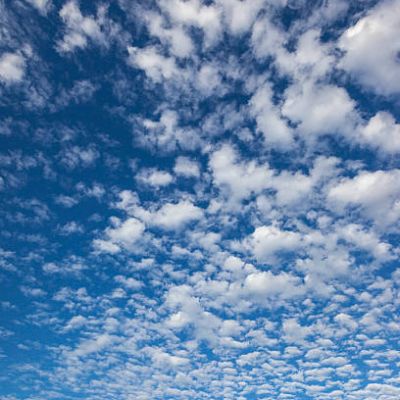
Cloud type: Altocumulus (Ac)